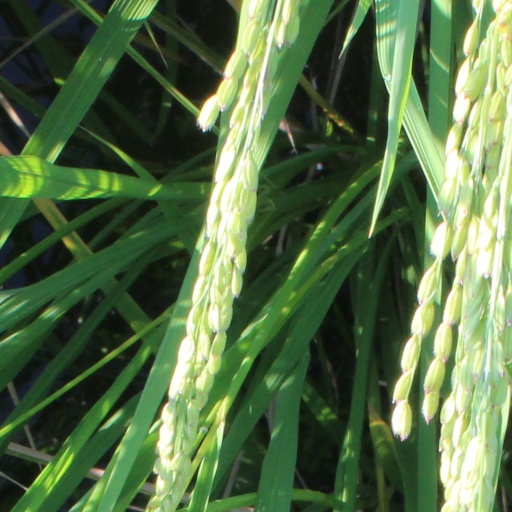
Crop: rice